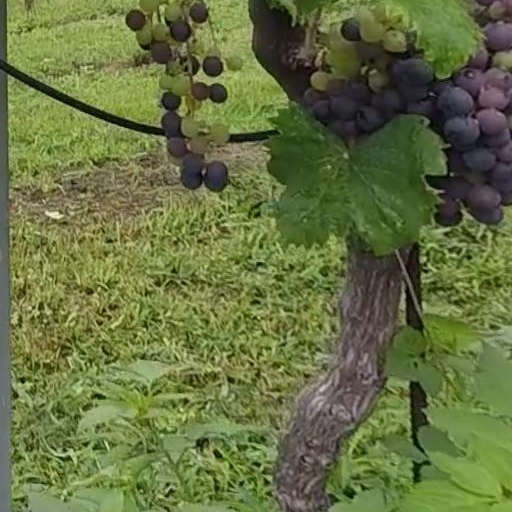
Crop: grape